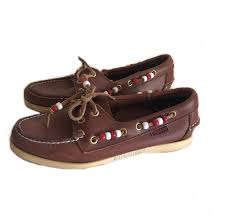
Label: Boat